Zoni Weisz

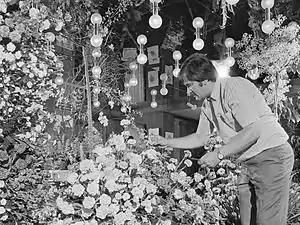
Weisz arranging a flower display at the Sheraton Schiphol Hotel, 1983

Zoni Weisz (born Johan Weisz; 4 March 1937) is a Sinto Holocaust survivor from the Netherlands working in the Dutch floral industry.